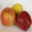
Label: apple